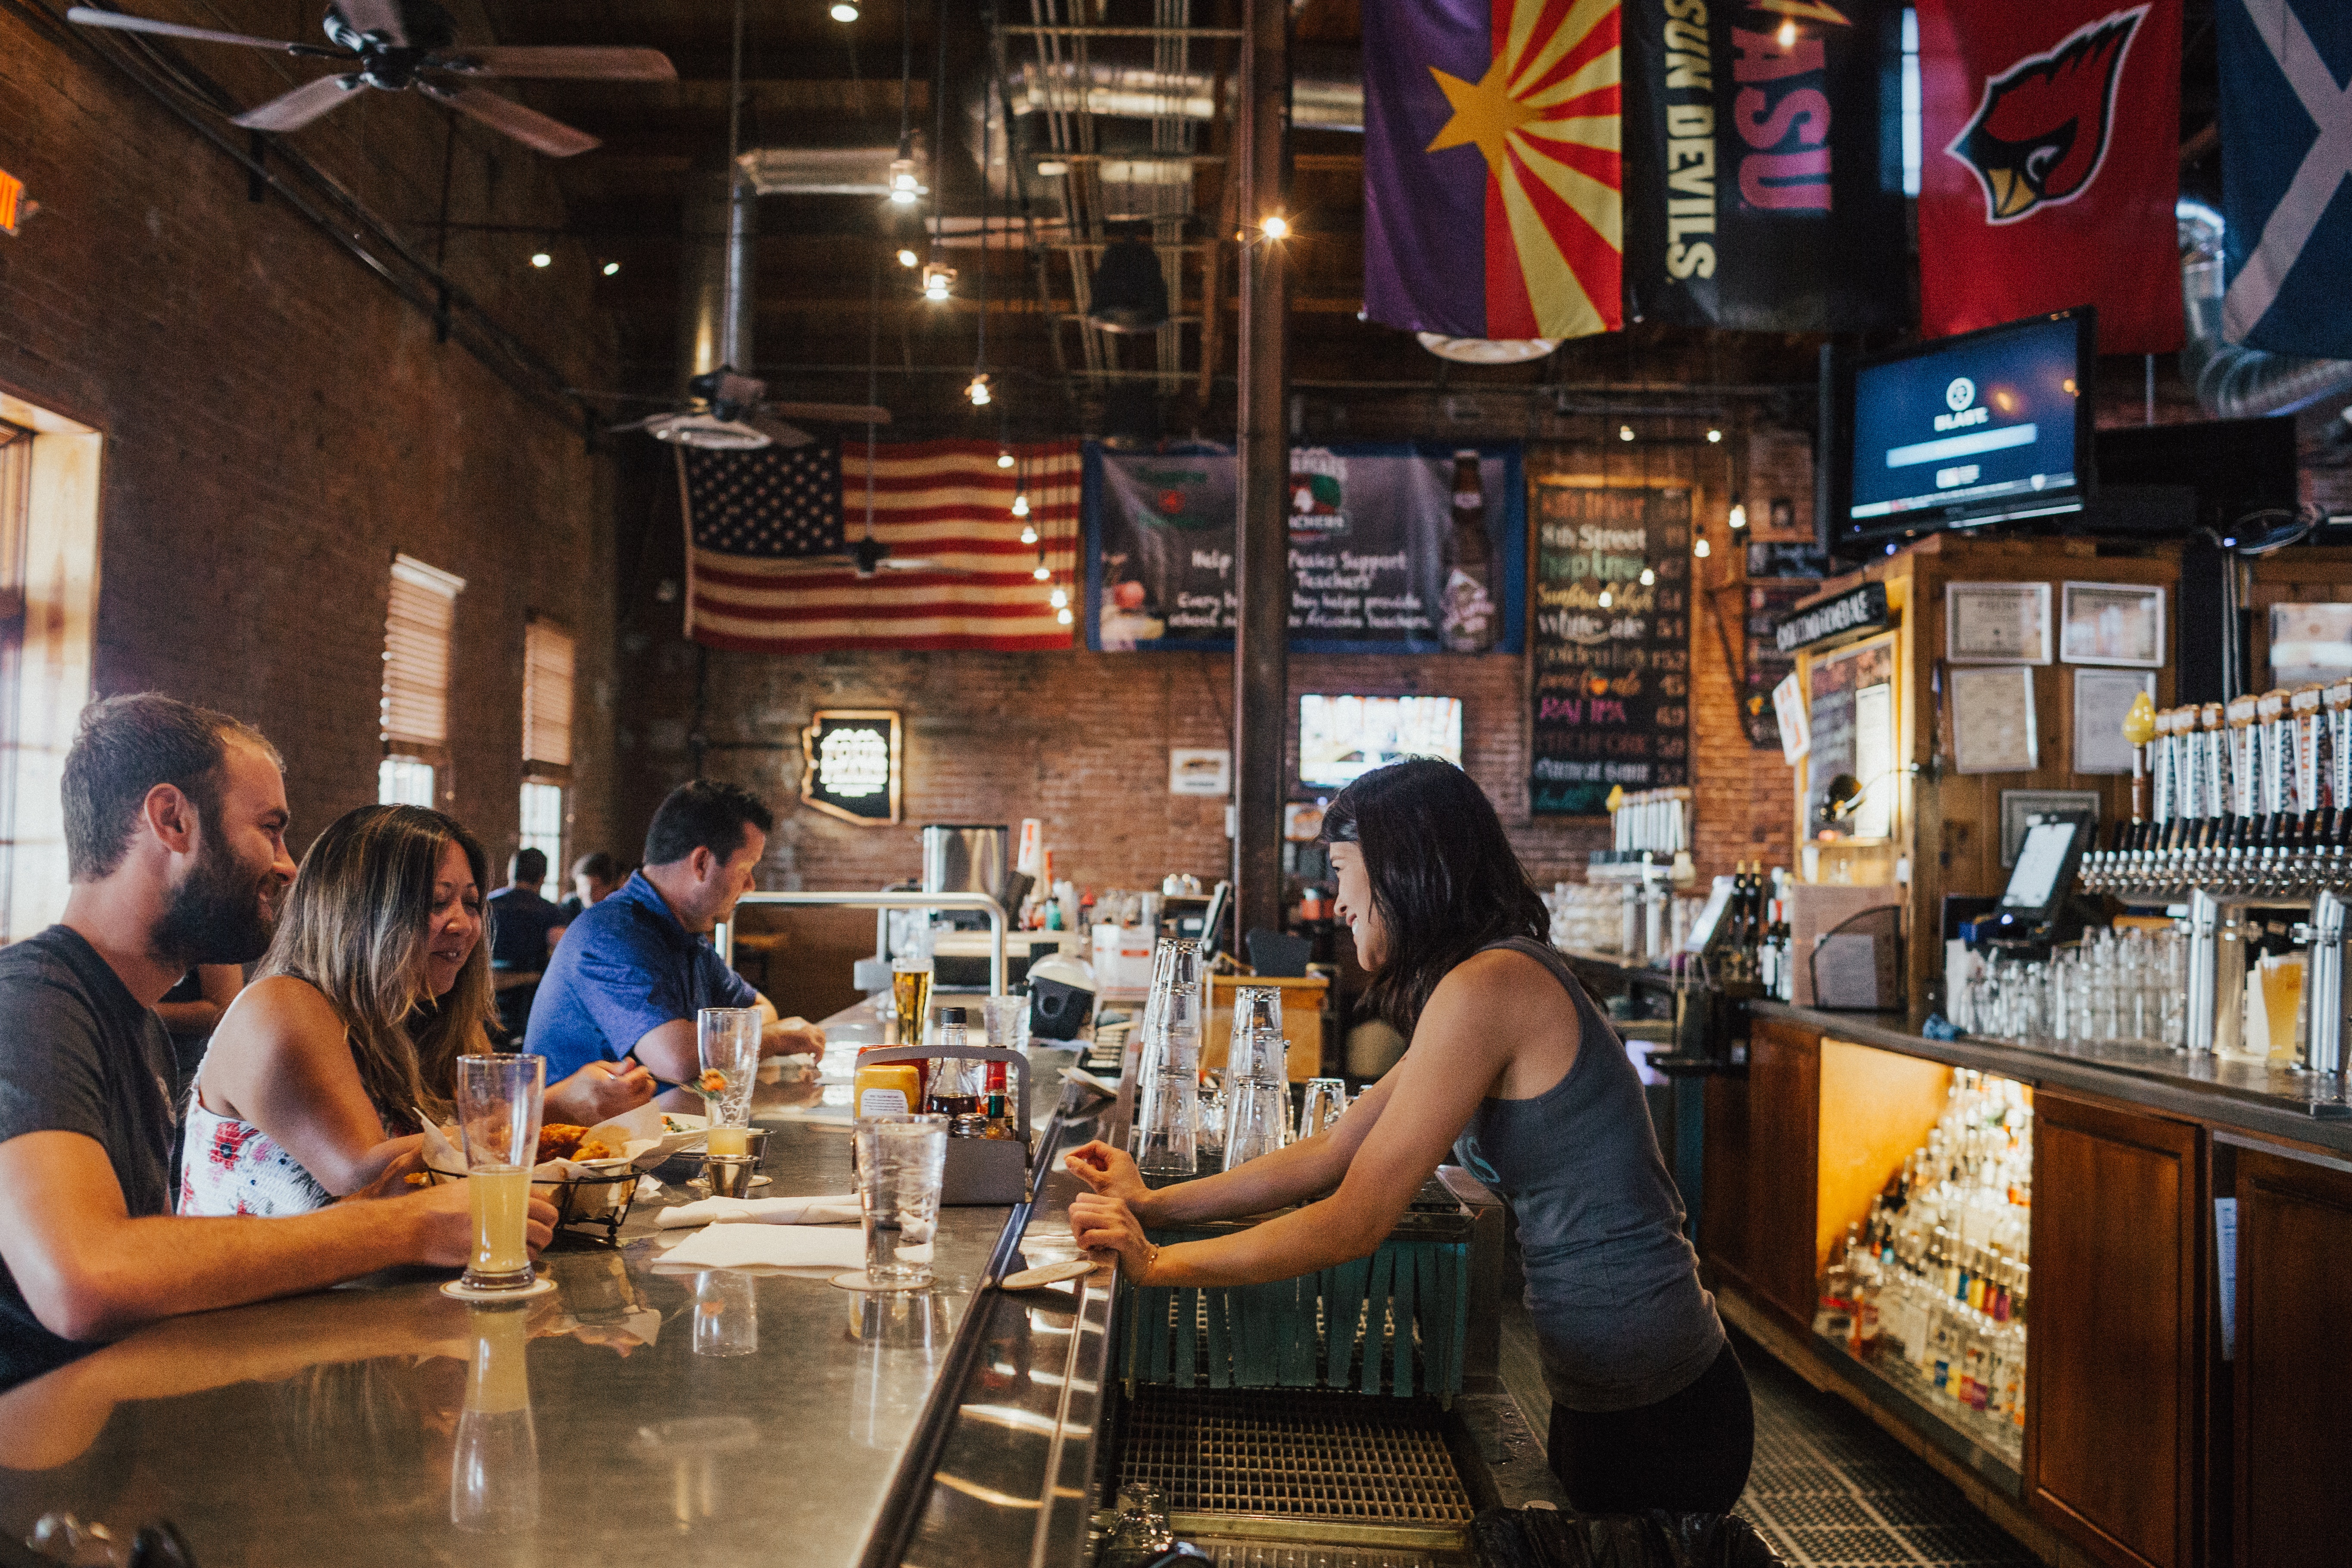
restaurant, building, bar, coffeehouse, cafe, pub, tavern, food court, fast food restaurant, city, tourism